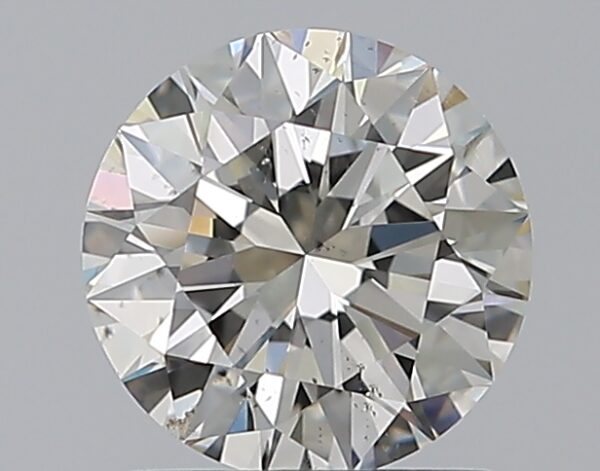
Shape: round
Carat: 1
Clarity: SI1
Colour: J
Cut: EX
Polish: EX
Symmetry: EX
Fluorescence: M
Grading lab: GIA
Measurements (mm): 6.4 x 6.44 x 3.95